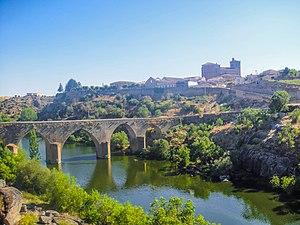
Ledesma est une commune de la province de Salamanque dans la communauté autonome de Castille-et-León en Espagne. Elle est la capitale de la comarque du même nom.